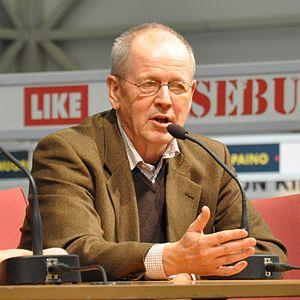
Antti Elias Tuuri est un écrivain finlandais. Il est surtout connu pour ses écrits concernant l'Ostrobotnie du Sud.